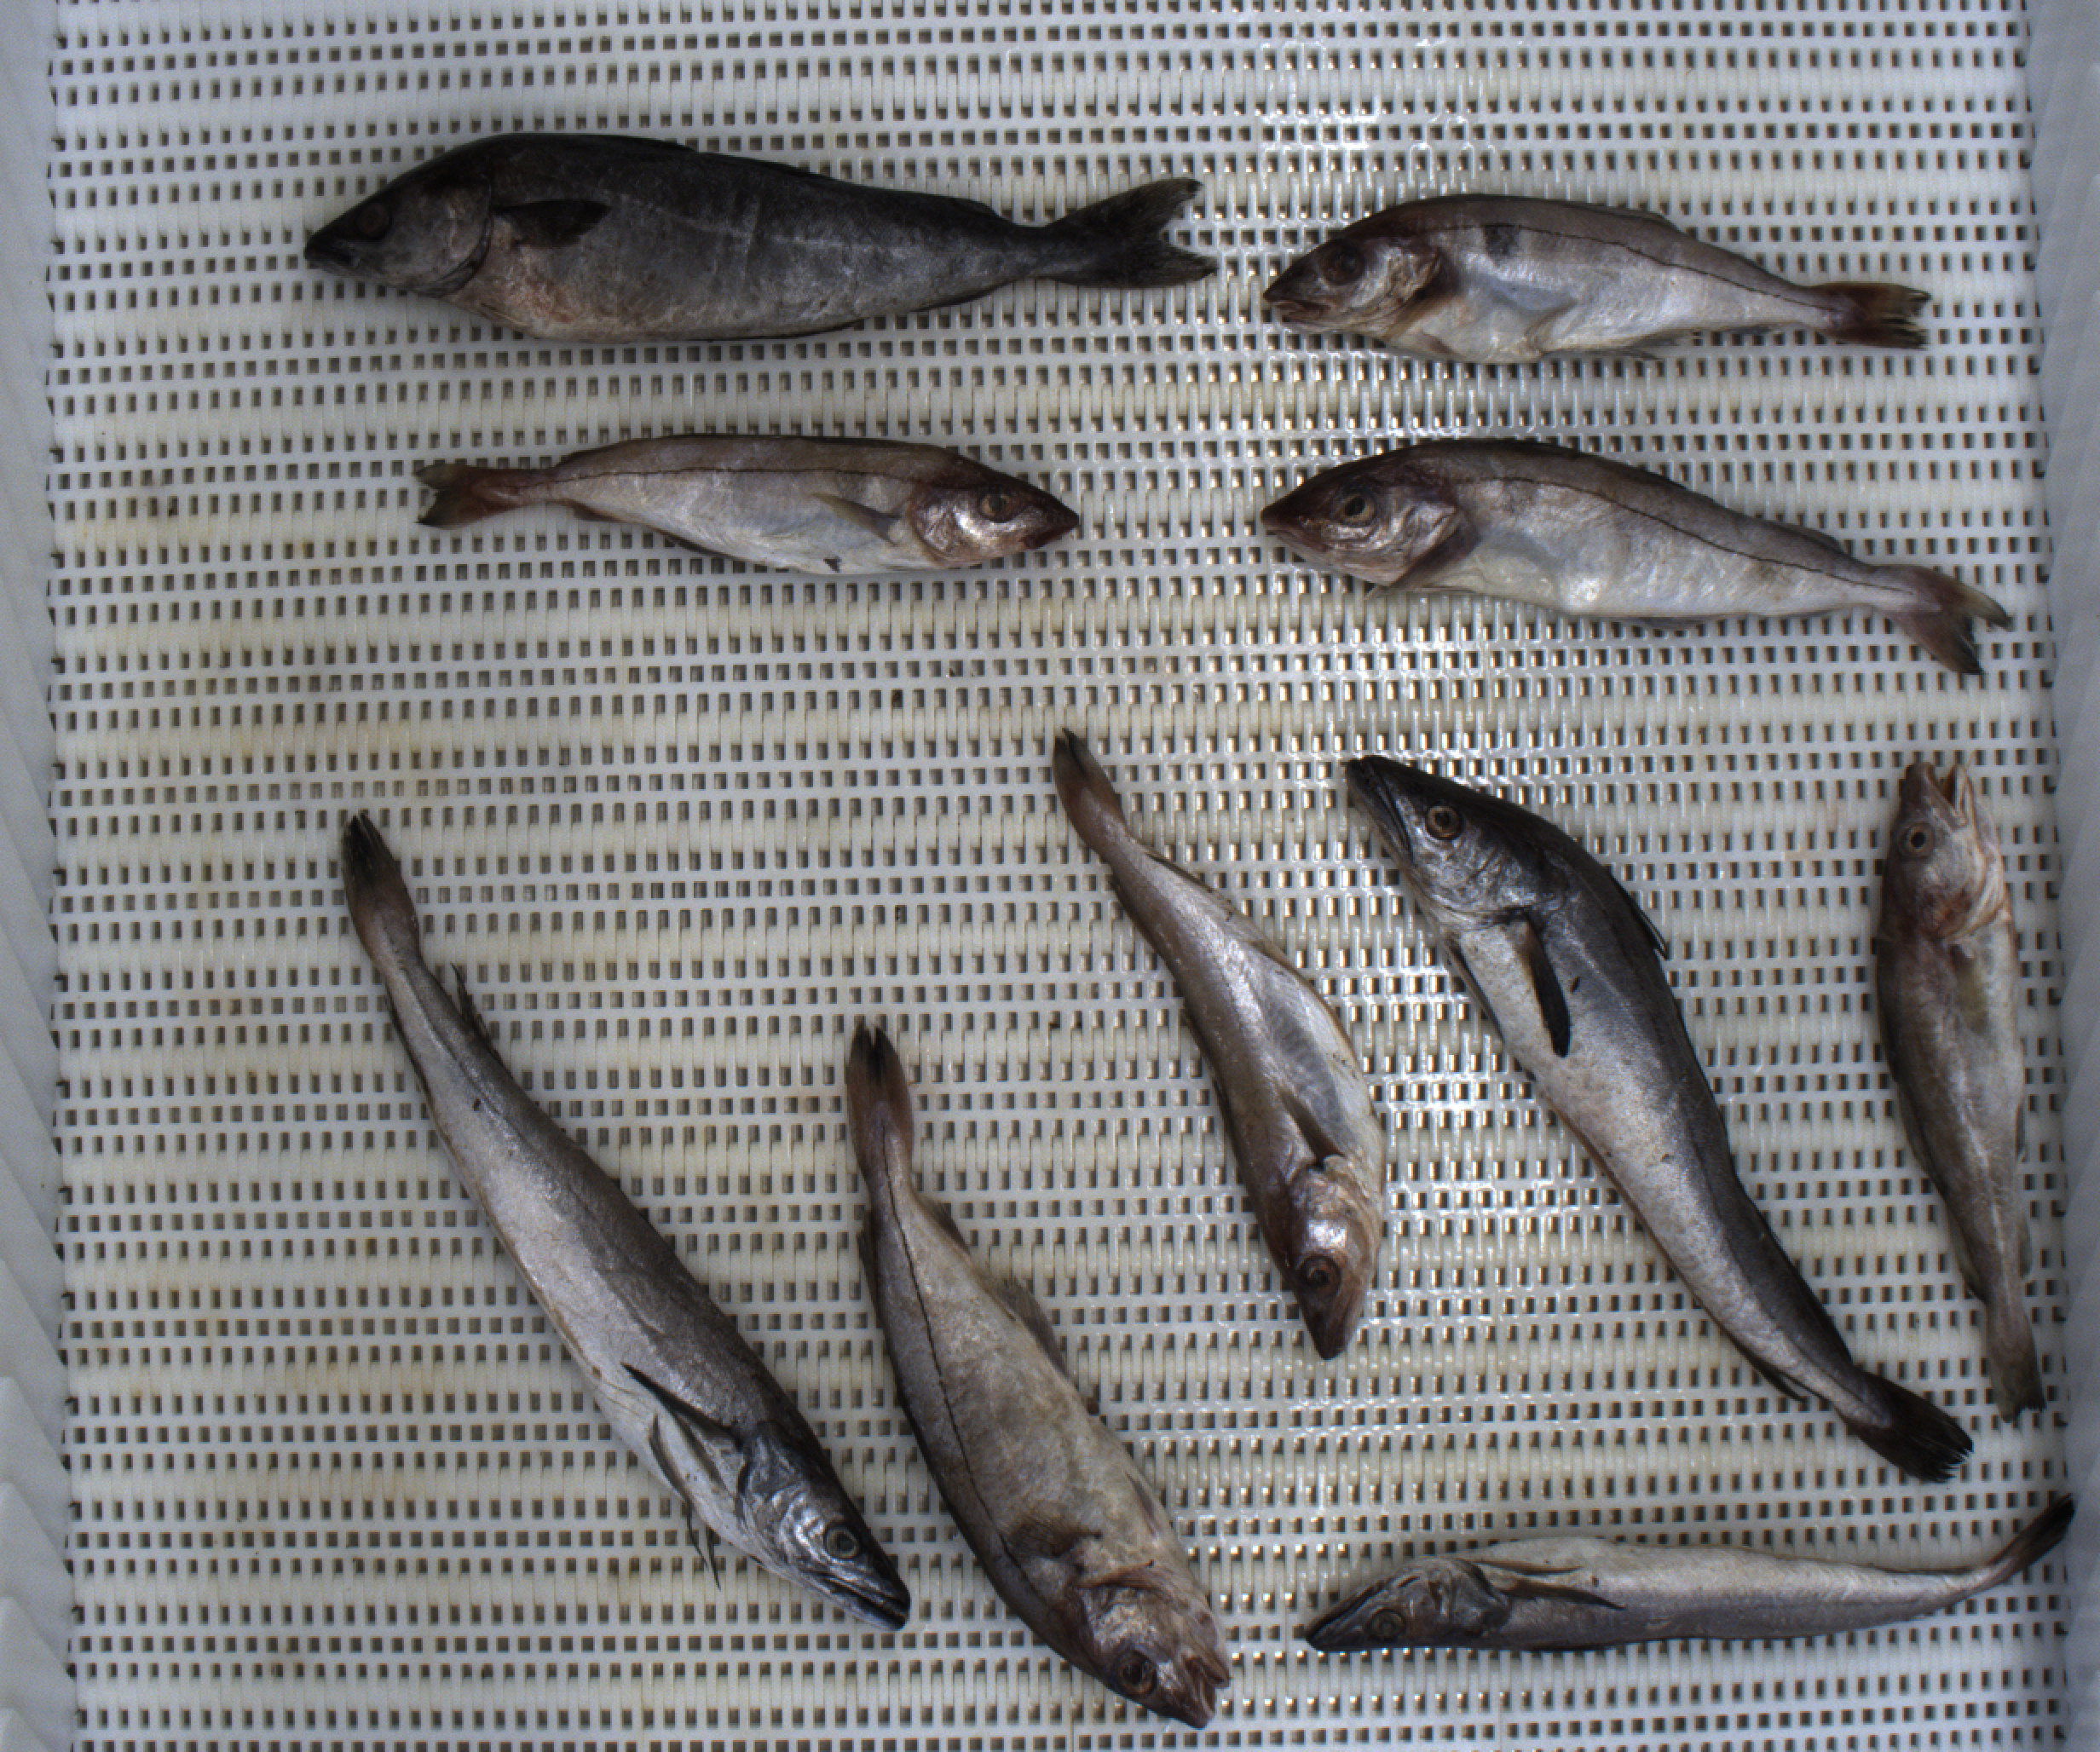
Total fish: 10
Cod: 1
Haddock: 4
Whiting: 1
Hake: 3
Horse mackerel: 0
Saithe: 1
Other: 0